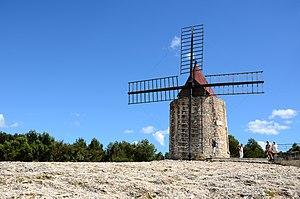
Moulin d'Alphonse Daudet prés de Fontvieille
Les lieux de mémoire littéraires, dans l'acception ordinaire de l'expression, moins large que la définition adoptée par Pierre Nora, désignent les lieux marqués par le souvenir d'une présence d'un écrivain ou d'un événement lié à la littérature.